Yellowbelly flounder

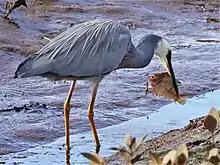
A yellowbelly flounder being eaten by a white-faced heron

During daylight when flounder are less active, they reduce the chance of being preyed on by using camouflage. The flounder visually blends into the seafloor and buries itself in the sediment with only its eyes protruding, watching for potential prey or predators. Large fish, sharks and eels prey on flounder when spotted.